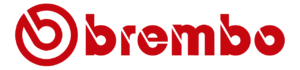
Brembo S.p.A. est une société italienne basée à Stezzano, près de Bergame, spécialisée dans les systèmes de freinage. La marque est réputée, notamment grâce à son implication en compétition de très haut niveau, comme en Formule 1, en MotoGP ou Superbike. Elle est membre de l'association européenne des équipementiers automobiles, le CLEPA.